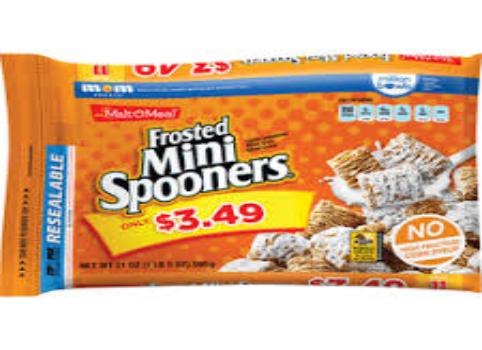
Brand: Frosted Mini Spooners
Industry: Food